Phyllis (TV series)

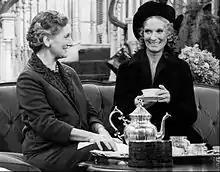
Mother-in-law Audrey Dexter (Jane Rose) with Phyllis (1975)

Phyllis is an American sitcom television series that aired on CBS from September 8, 1975, to March 13, 1977. Created mainly by Ed. Weinberger and Stan Daniels, it was the second spinoff of "The Mary Tyler Moore Show" (the first being "Rhoda"). "Mary Tyler Moore Show" producer James L. Brooks was also involved with the show as a creative consultant. The show starred Cloris Leachman as Phyllis Lindstrom, who had been Mary Richards' friend, neighbor, and landlady on "The Mary Tyler Moore Show".